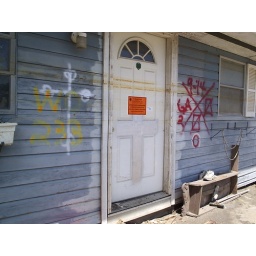
This house was in the middle of the street in the 9th Ward